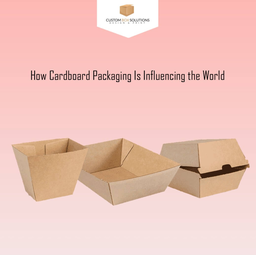
Label: cardboard